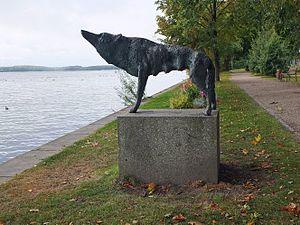
Walther Preik est un sculpteur allemand.